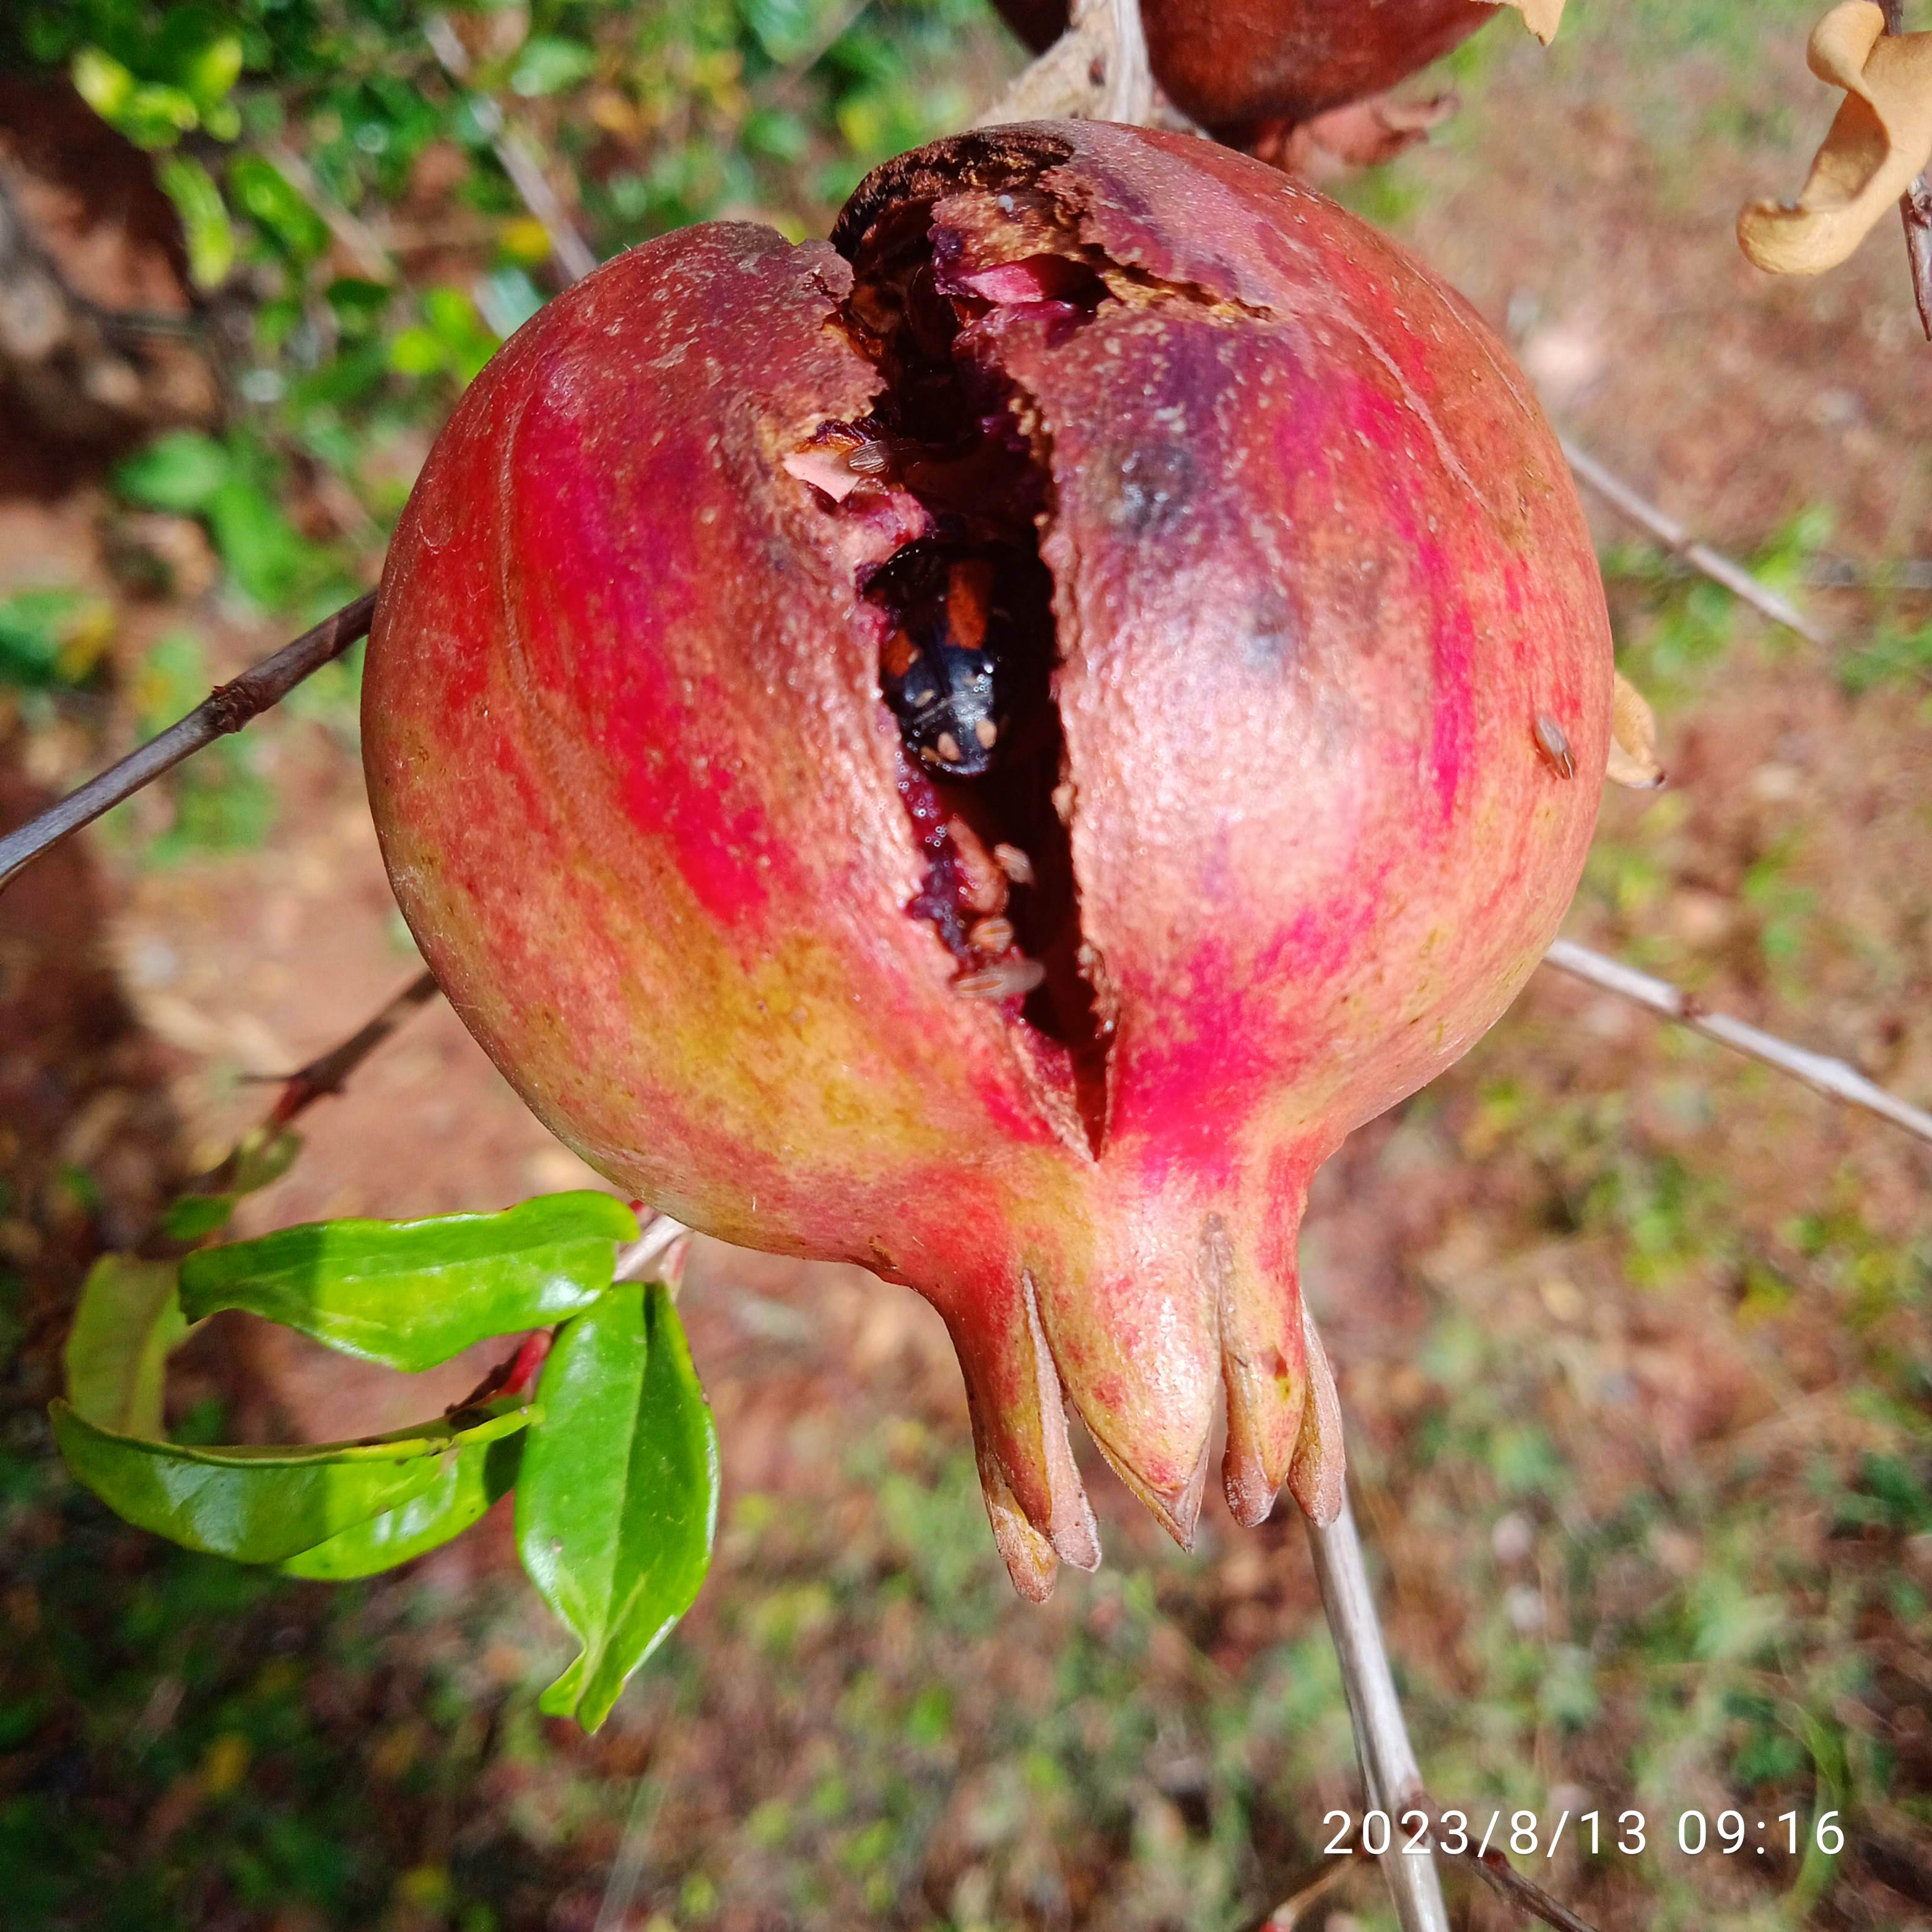
Label: Bacterial_Blight